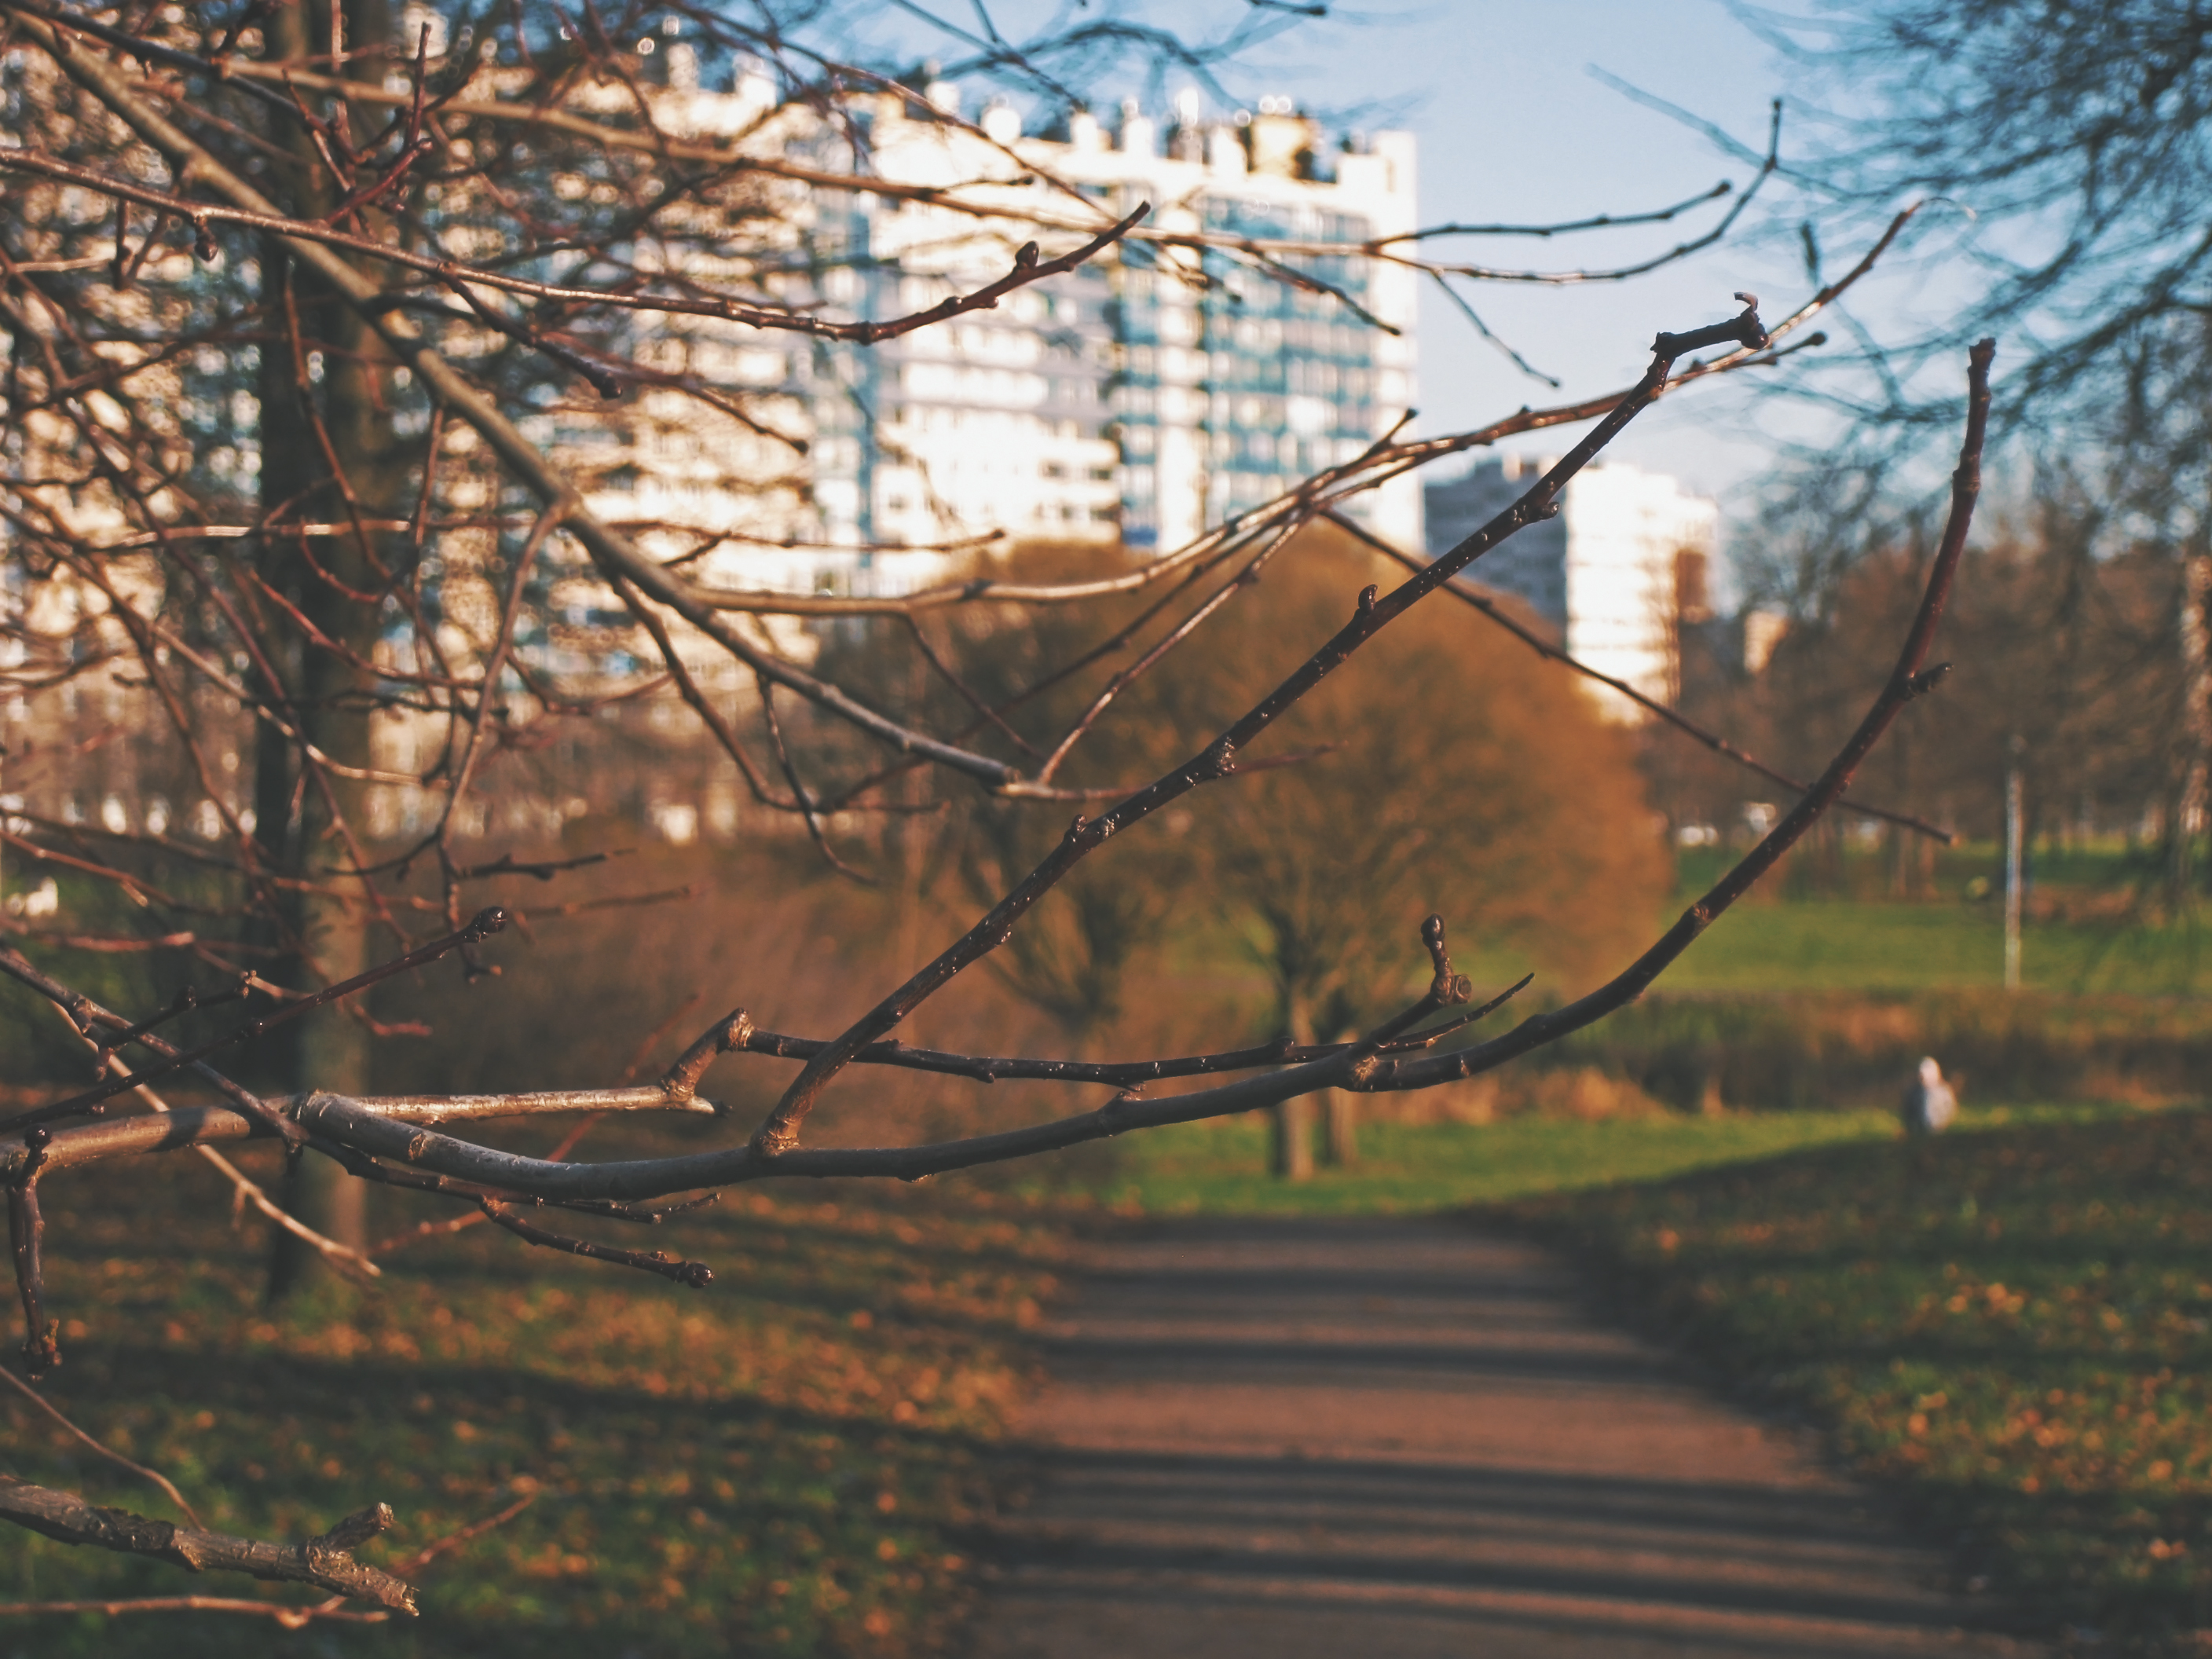
image, branch, tree, twig, sky, woody plant, sunlight, wood, leaf, plant, trunk, forest, winter, reflection, autumn